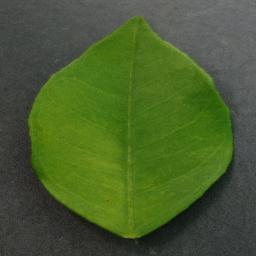
Label: Orange___Haunglongbing_(Citrus_greening)